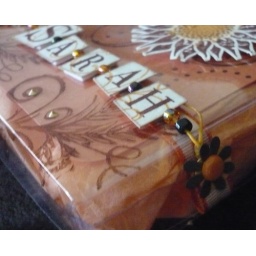
Brad and flower holds ribbon and fiber together: fiber on top of box and ribbon below